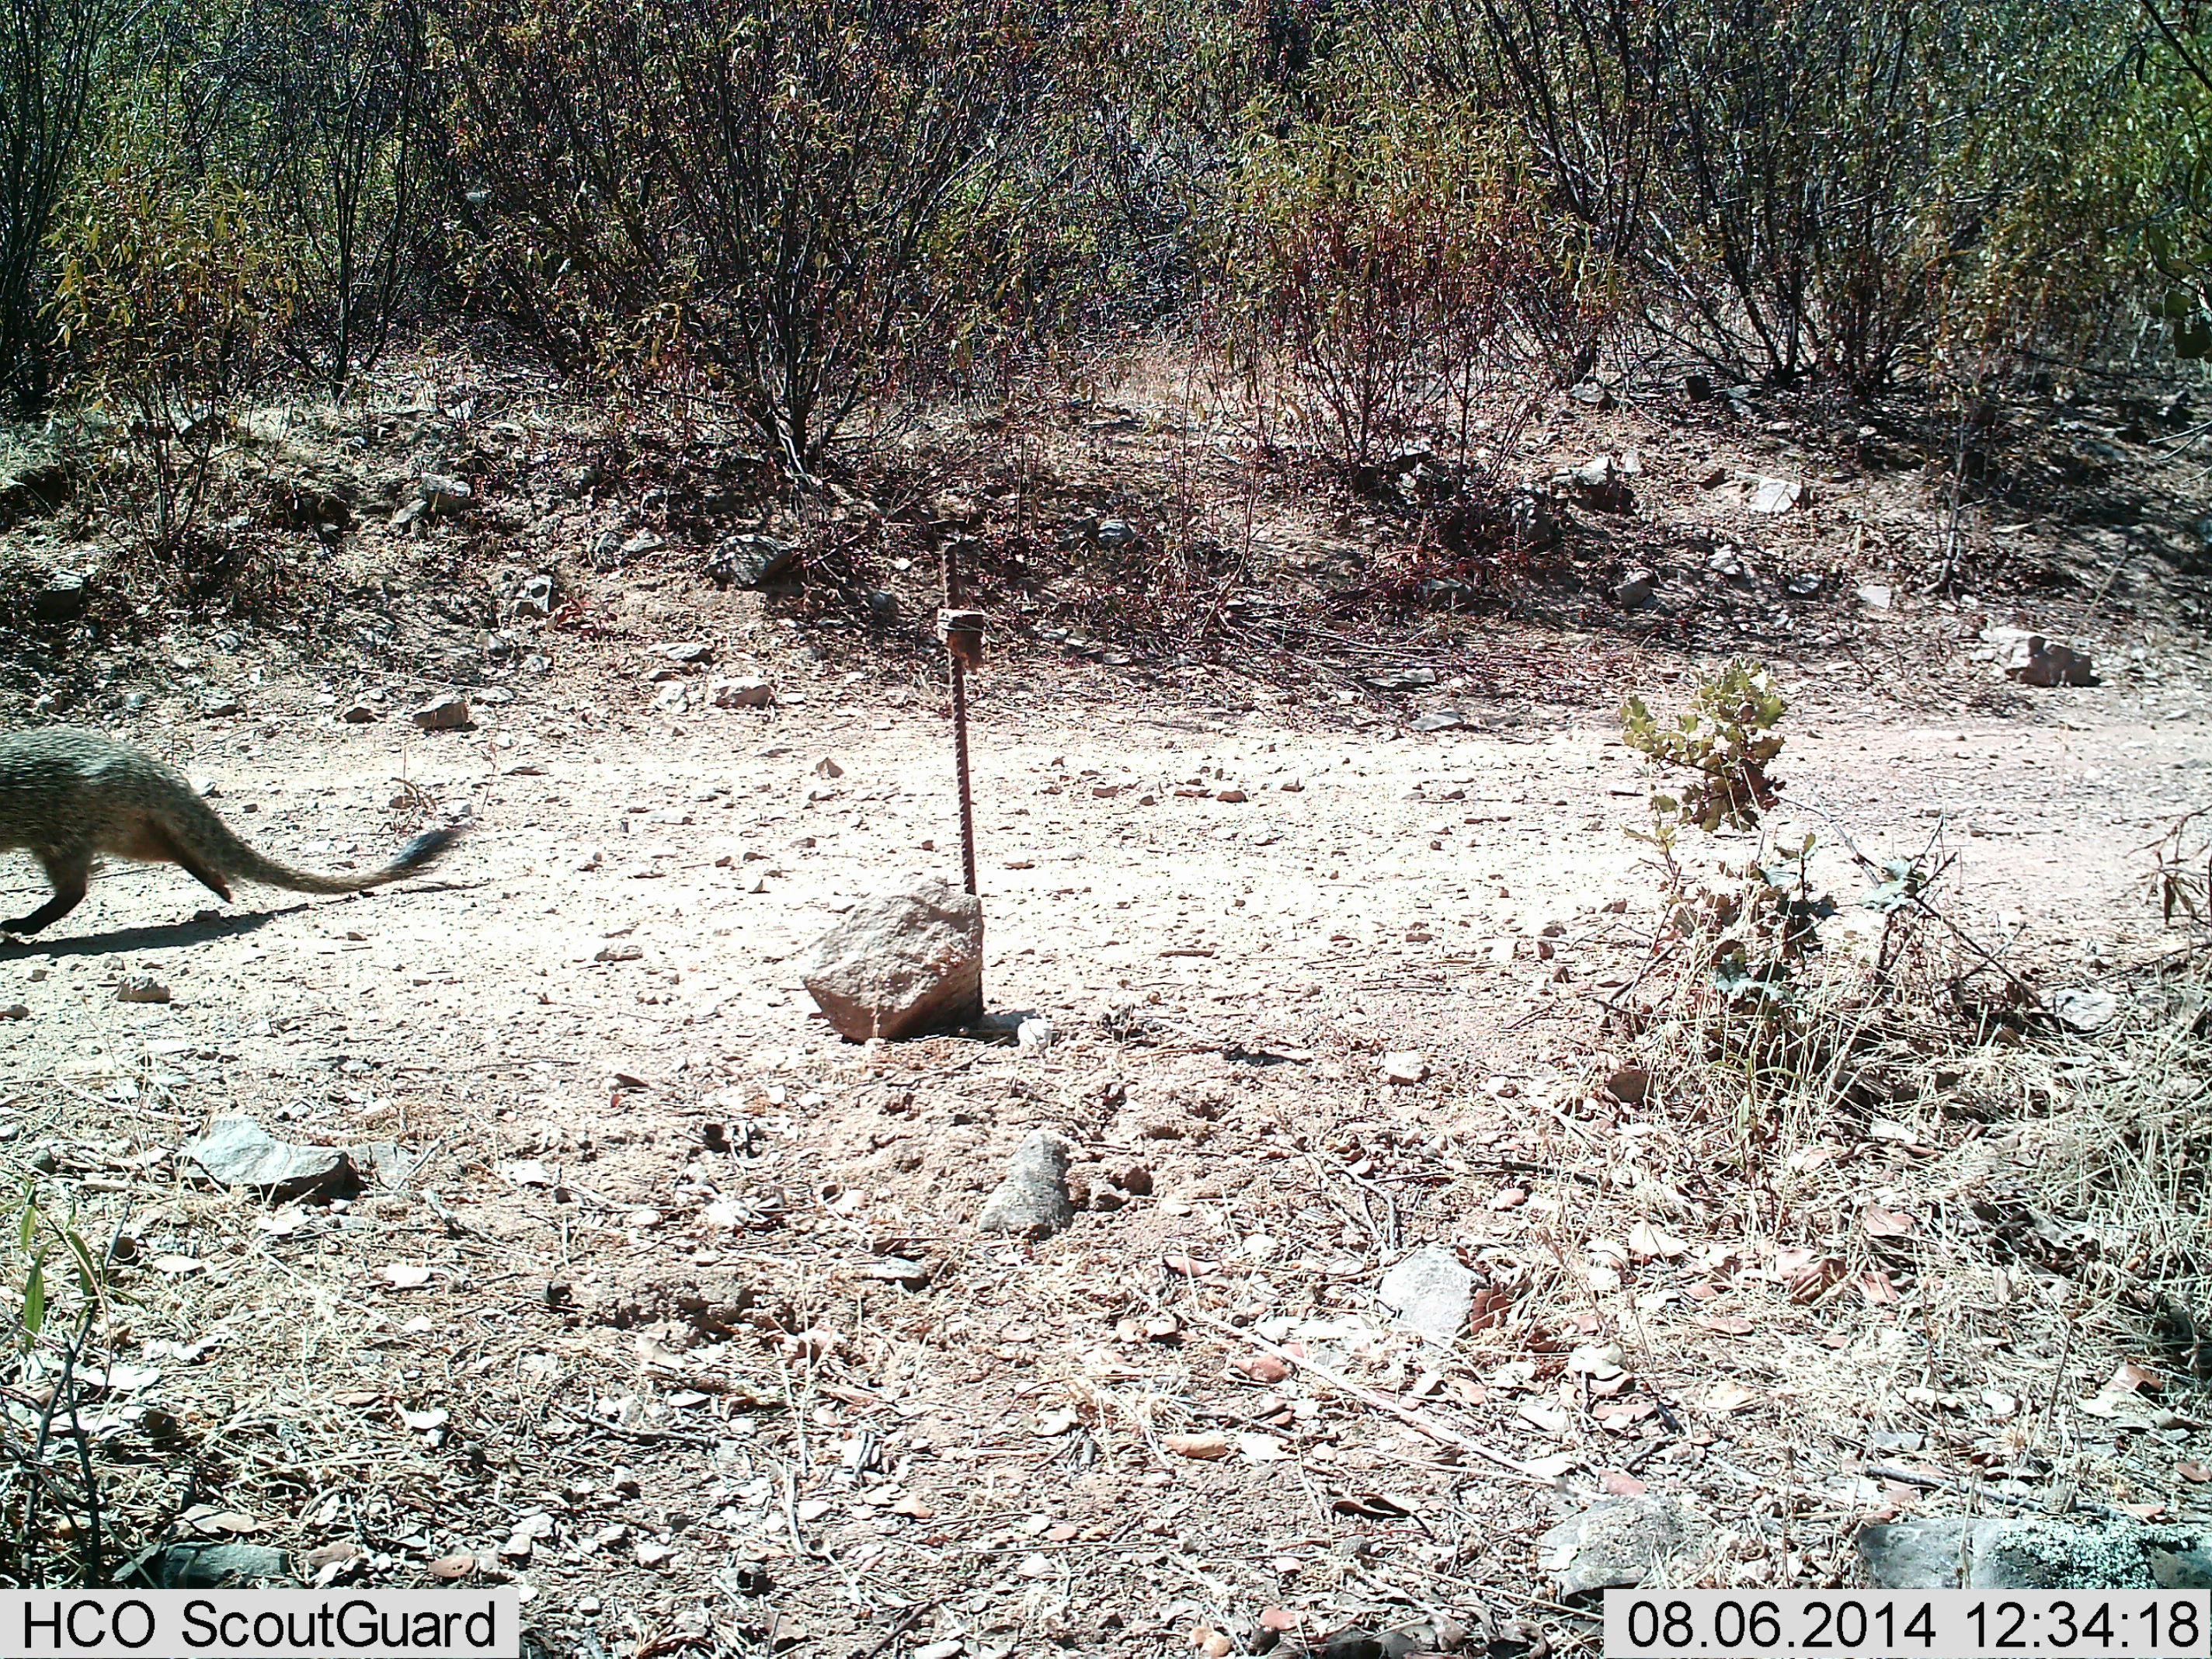
Species: Herpestes ichneumon